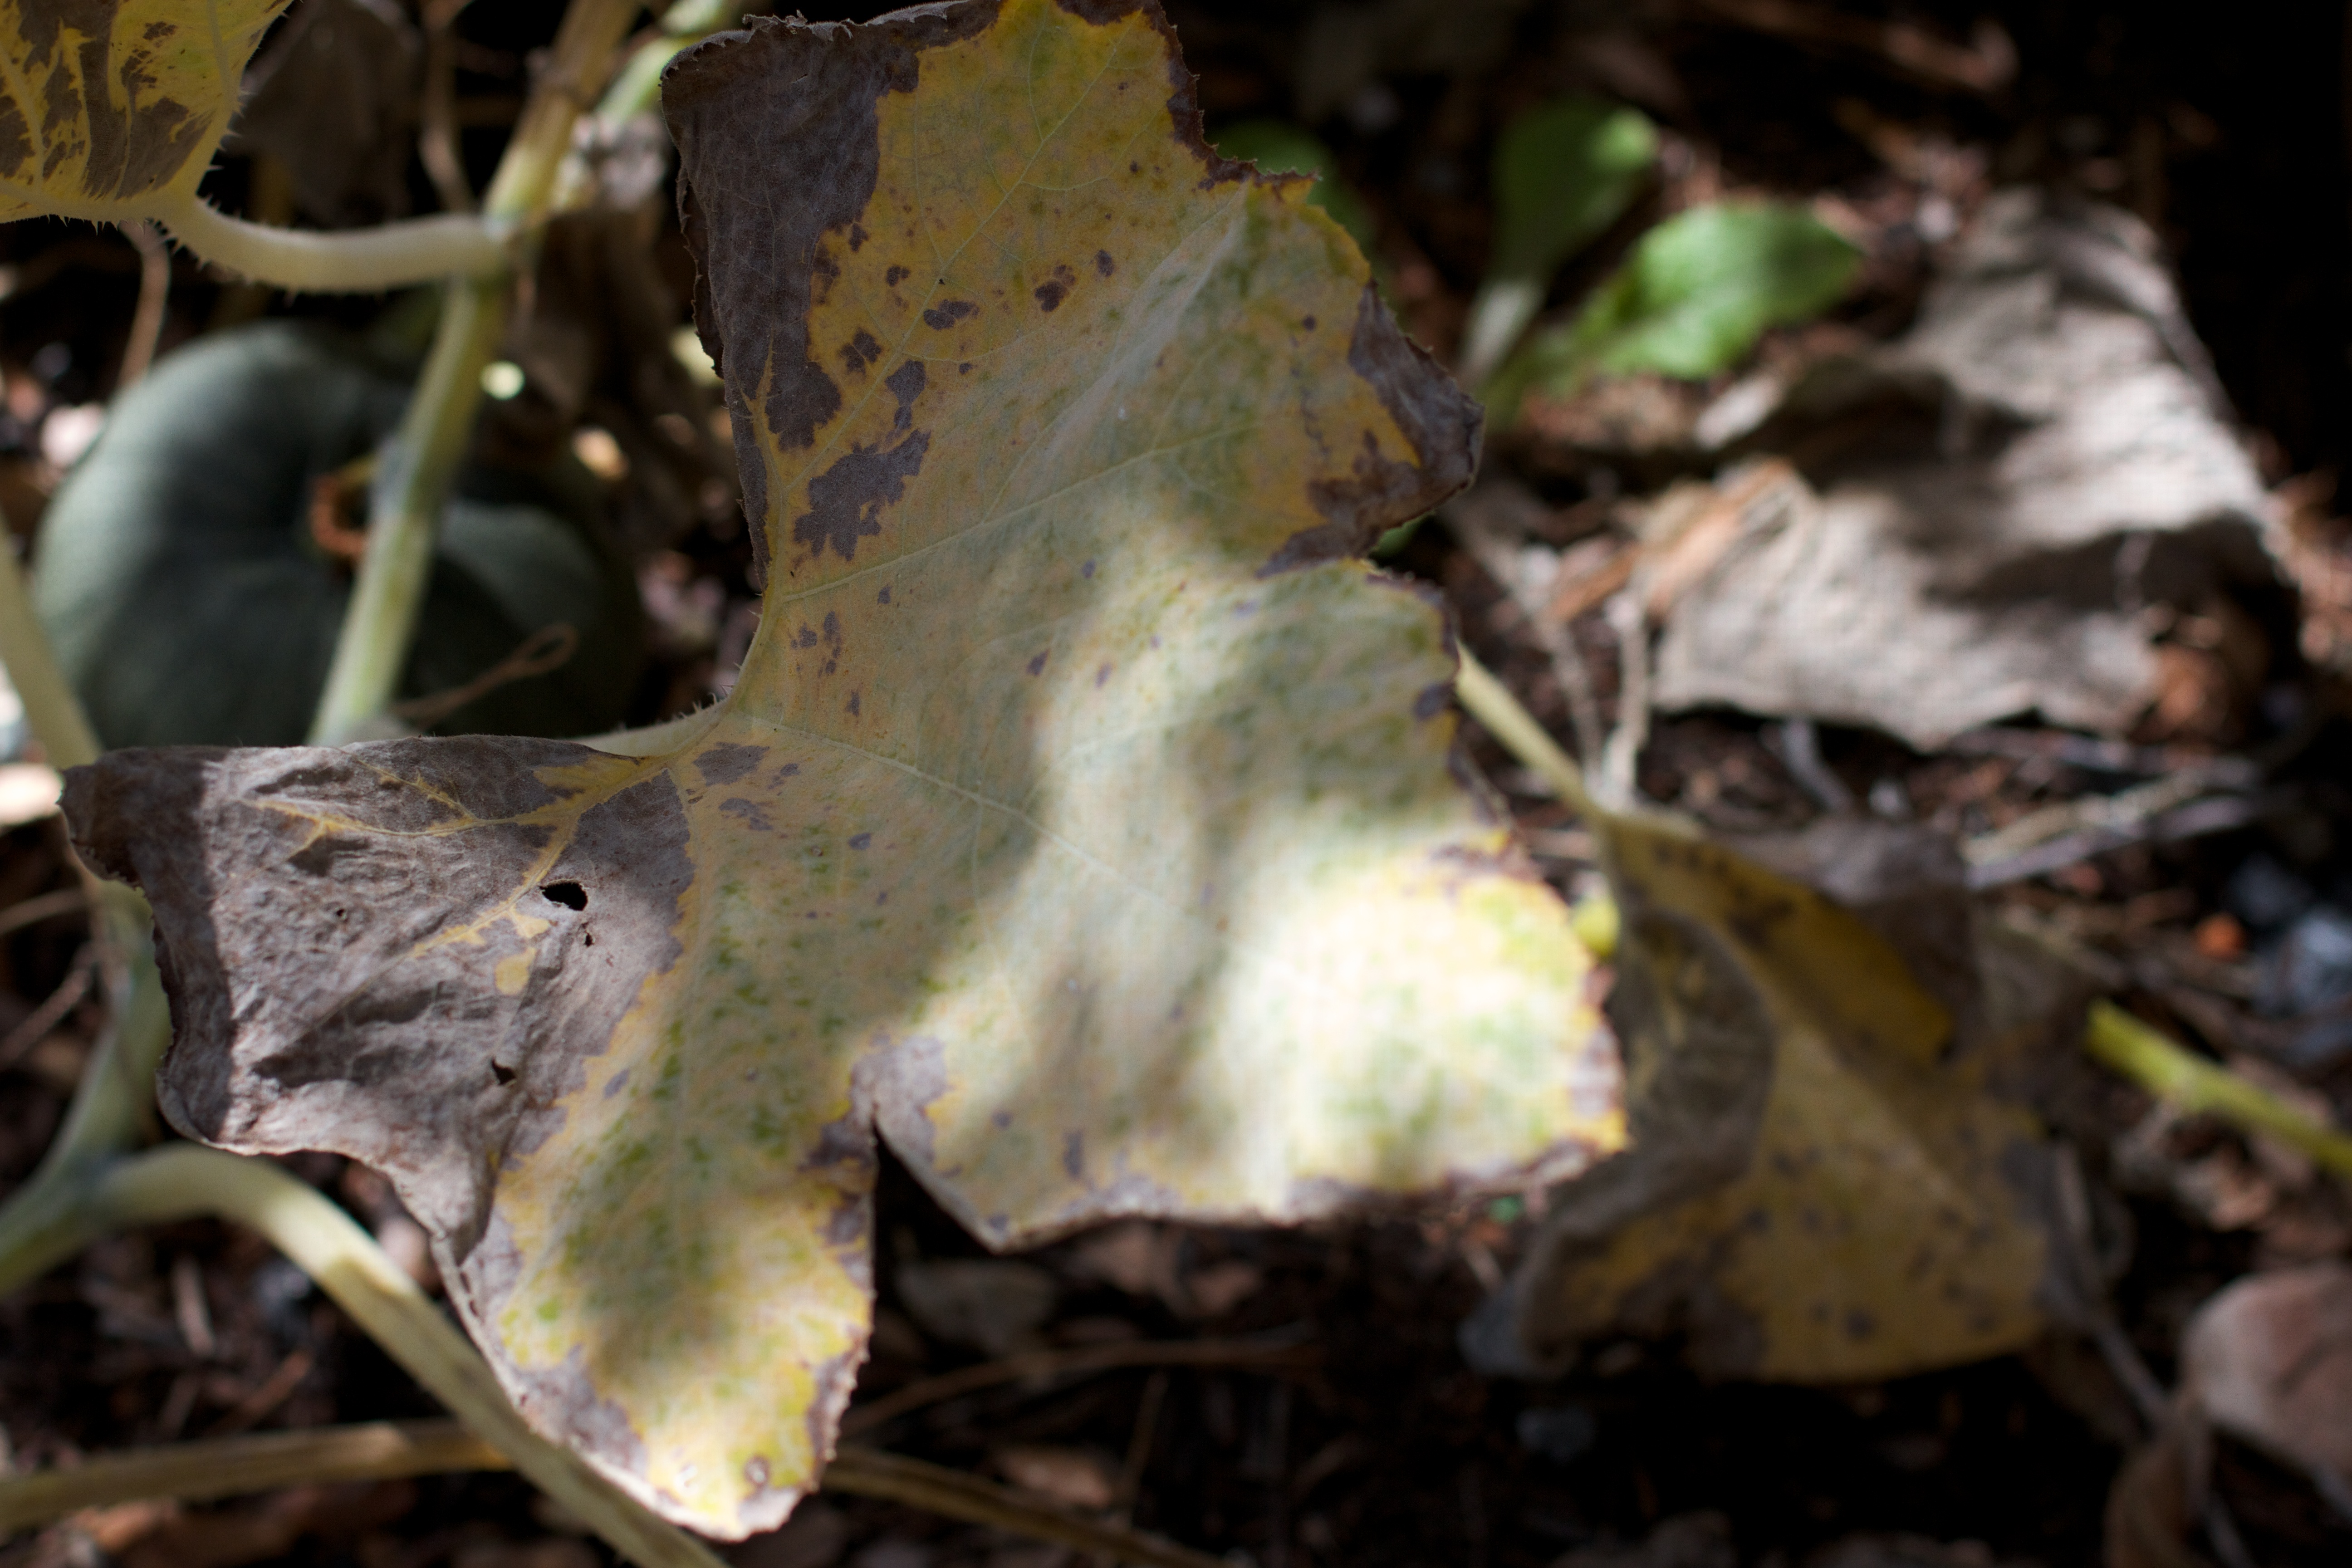
tree, nature, forest, plant, leaf, flower, trunk, autumn, mushroom, flora, fungus, woodland, auriculariales, macro photography, oyster mushroom, agaricomycetes, auriculariaceae